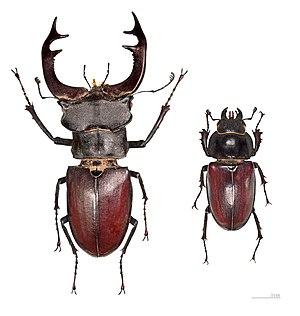
Sare est une commune française située dans le département des Pyrénées-Atlantiques en région Nouvelle-Aquitaine, à la frontière avec l'Espagne. Elle est adossée à la chaîne pyrénéenne, qui forme autour du bassin occupé par le bourg un cirque ouvert vers l'est et le nord. Son histoire géologique explique la formation de grottes qui ont été occupées durant l'Aurignacien ; l'âge du bronze a, quant à lui, laissé de nombreux monuments funéraires sur les pistes et les plateaux montagneux de la commune. Son territoire forme aujourd'hui une enclave dans la Communauté forale de Navarre avec laquelle elle partage 25 km de frontière et la langue basque ; cette particularité a eu des conséquences fortes sur l'histoire de la commune, qui a au cours des siècles conclu des accords pastoraux avec les communes espagnoles voisines. Pendant la Révolution française, les Basques du Labourd sont accusés de garder des relations avec les Navarrais et les Guipuscoans, ce qui conduit à la déportation de la totalité des habitants de Sare en mars 1794 dans des conditions très précaires.
Les Aventures de Tom Sawyer est le premier roman que Mark Twain écrit seul. Il est publié en 1876, d'abord en Angleterre en juin, puis aux États-Unis en décembre.
Lucanus cervus est une espèce de coléoptères de la famille des Lucanidae, sous-famille des Lucaninae, de la tribu des Lucanini et du genre Lucanus, vivant en Europe. Il était couramment appelé Cerf-volant ou Grande biche ; Lucane est la forme française du nom générique Lucanus donné par Giovanni Antonio Scopoli. Dans certaines campagnes françaises, il est également désigné sous le nom vernaculaire de cornard.
Le dimorphisme sexuel est l'ensemble des différences morphologiques plus ou moins marquées entre les individus mâle et femelle d'une même espèce. Plus généralement, le dimorphisme sexuel peut porter : soit sur des caractères sexuels primaires, soit sur des caractères sexuels secondaires, qui peuvent être morphologiques, physiologiques ou comportementaux.
La sélection sexuelle constitue l'un des deux mécanismes de la sélection naturelle, celui qui est lié à la « lutte pour la reproduction », distincte et complémentaire de la « lutte pour la survie ».